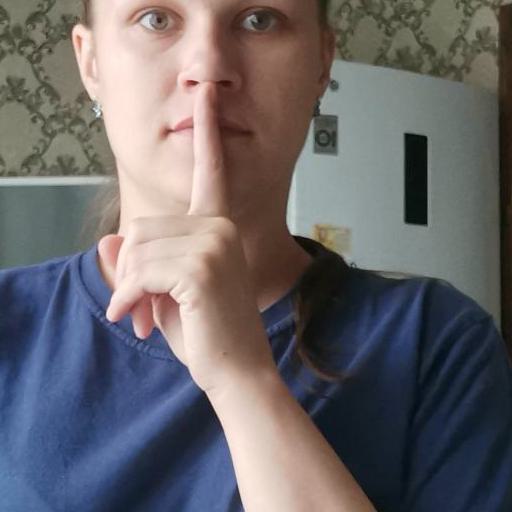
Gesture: mute